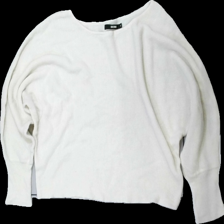
View: front
Type: Sweater
Category: Ladies
Brand: Bikbok
Colors: White
Material: 100% acrylic
Cut: Regular
Size: M
Season: All
Damage location: top right
Damage 2 location: middle left
Damage 3 location: bottom right
Price range: <50
Recommended usage: Export
Description: vit långärmad tjocktröja, nopprig